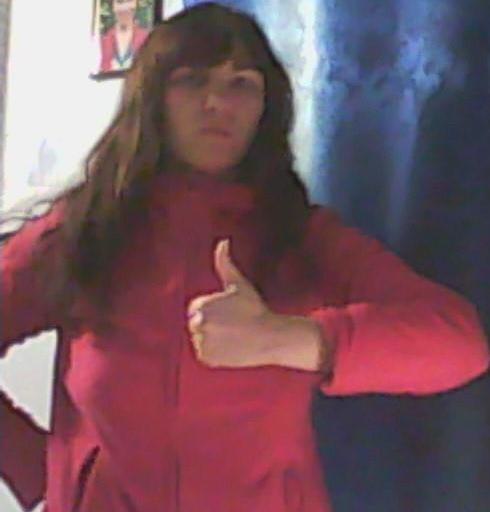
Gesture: like